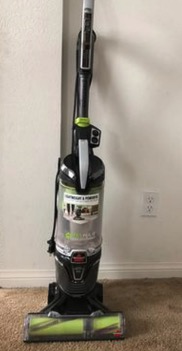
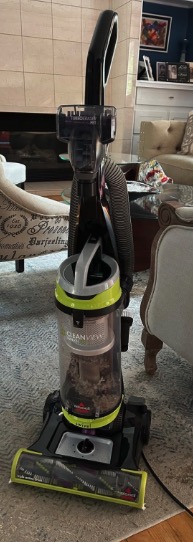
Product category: items_vacuum
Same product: no